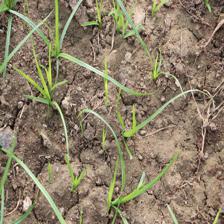
Label: Grass